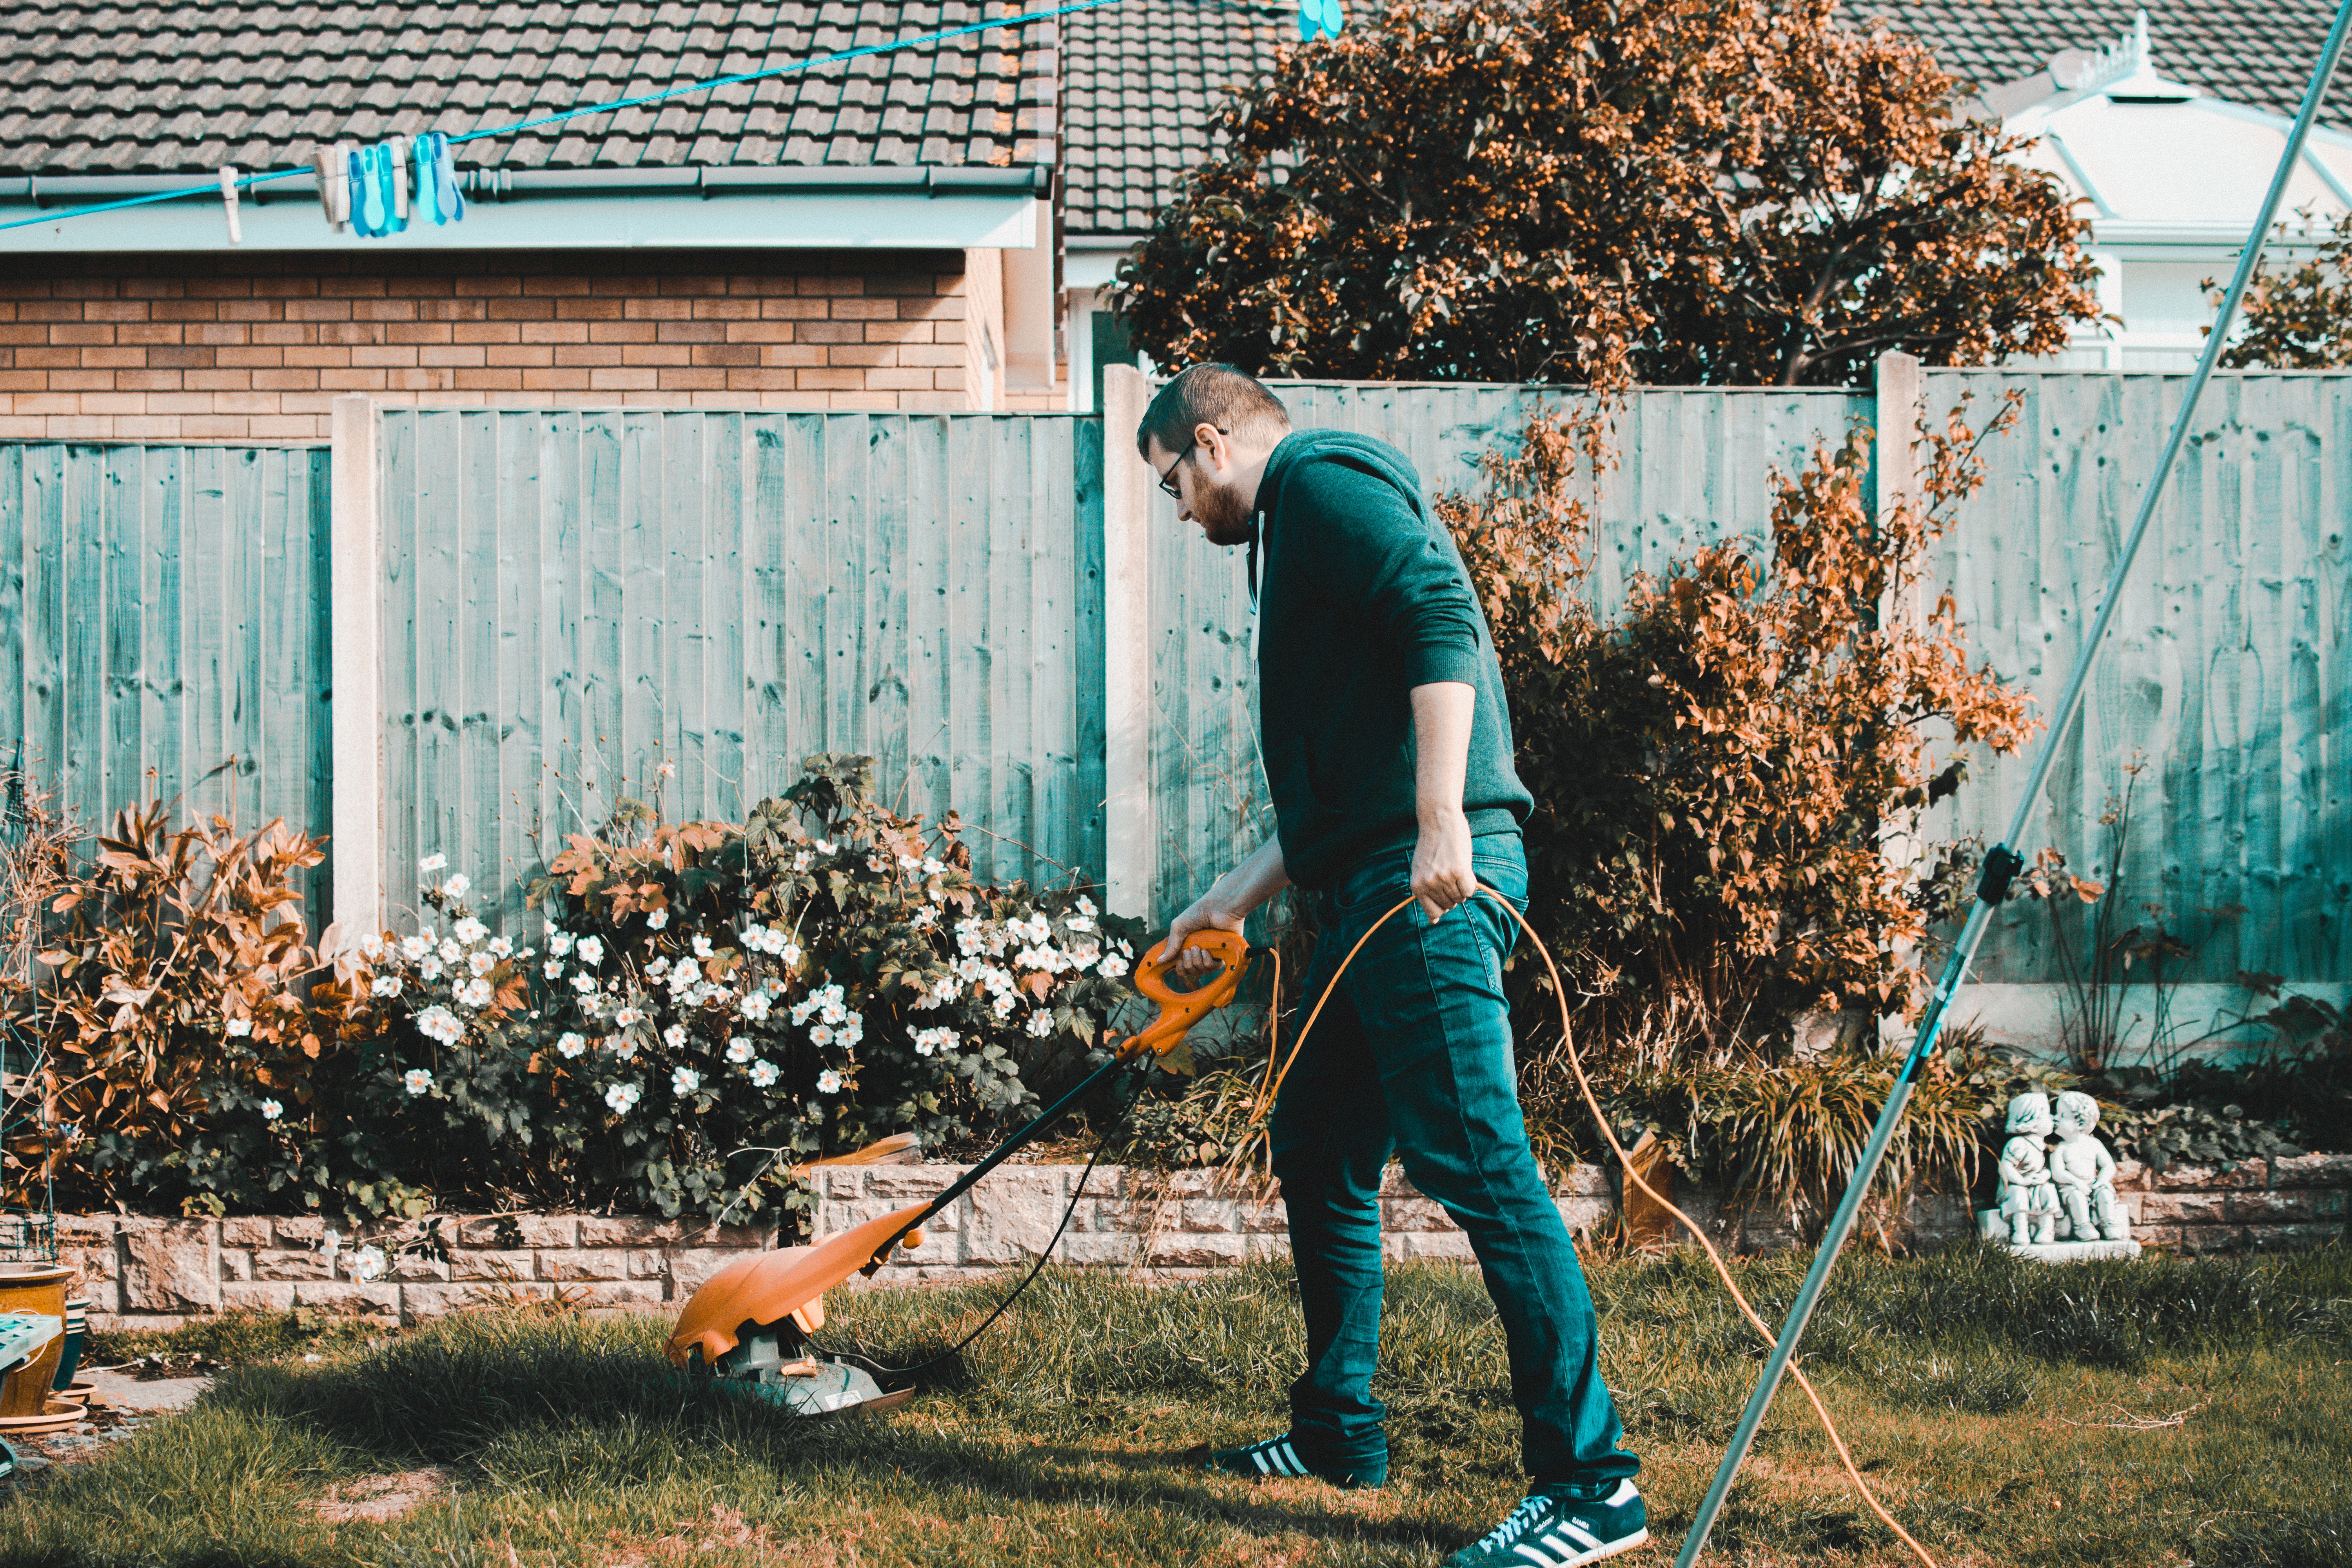
green, tree, plant, grass, recreation, fun, lawn, outdoor structure, leisure